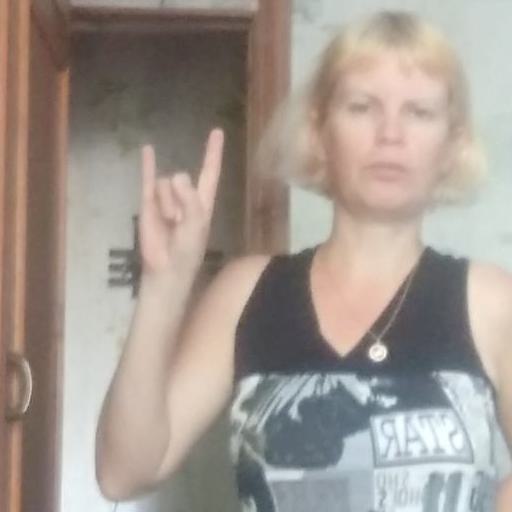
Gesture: rock